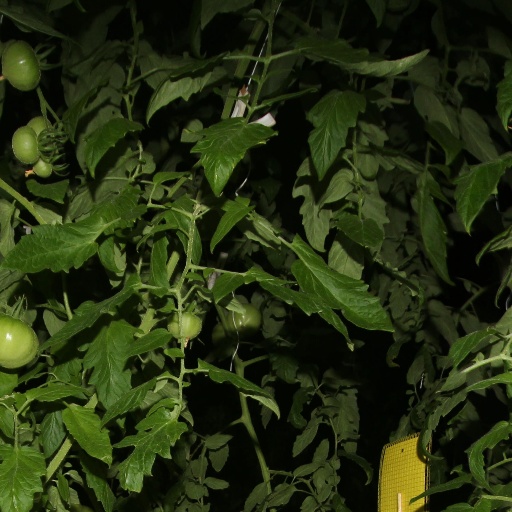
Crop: tomato